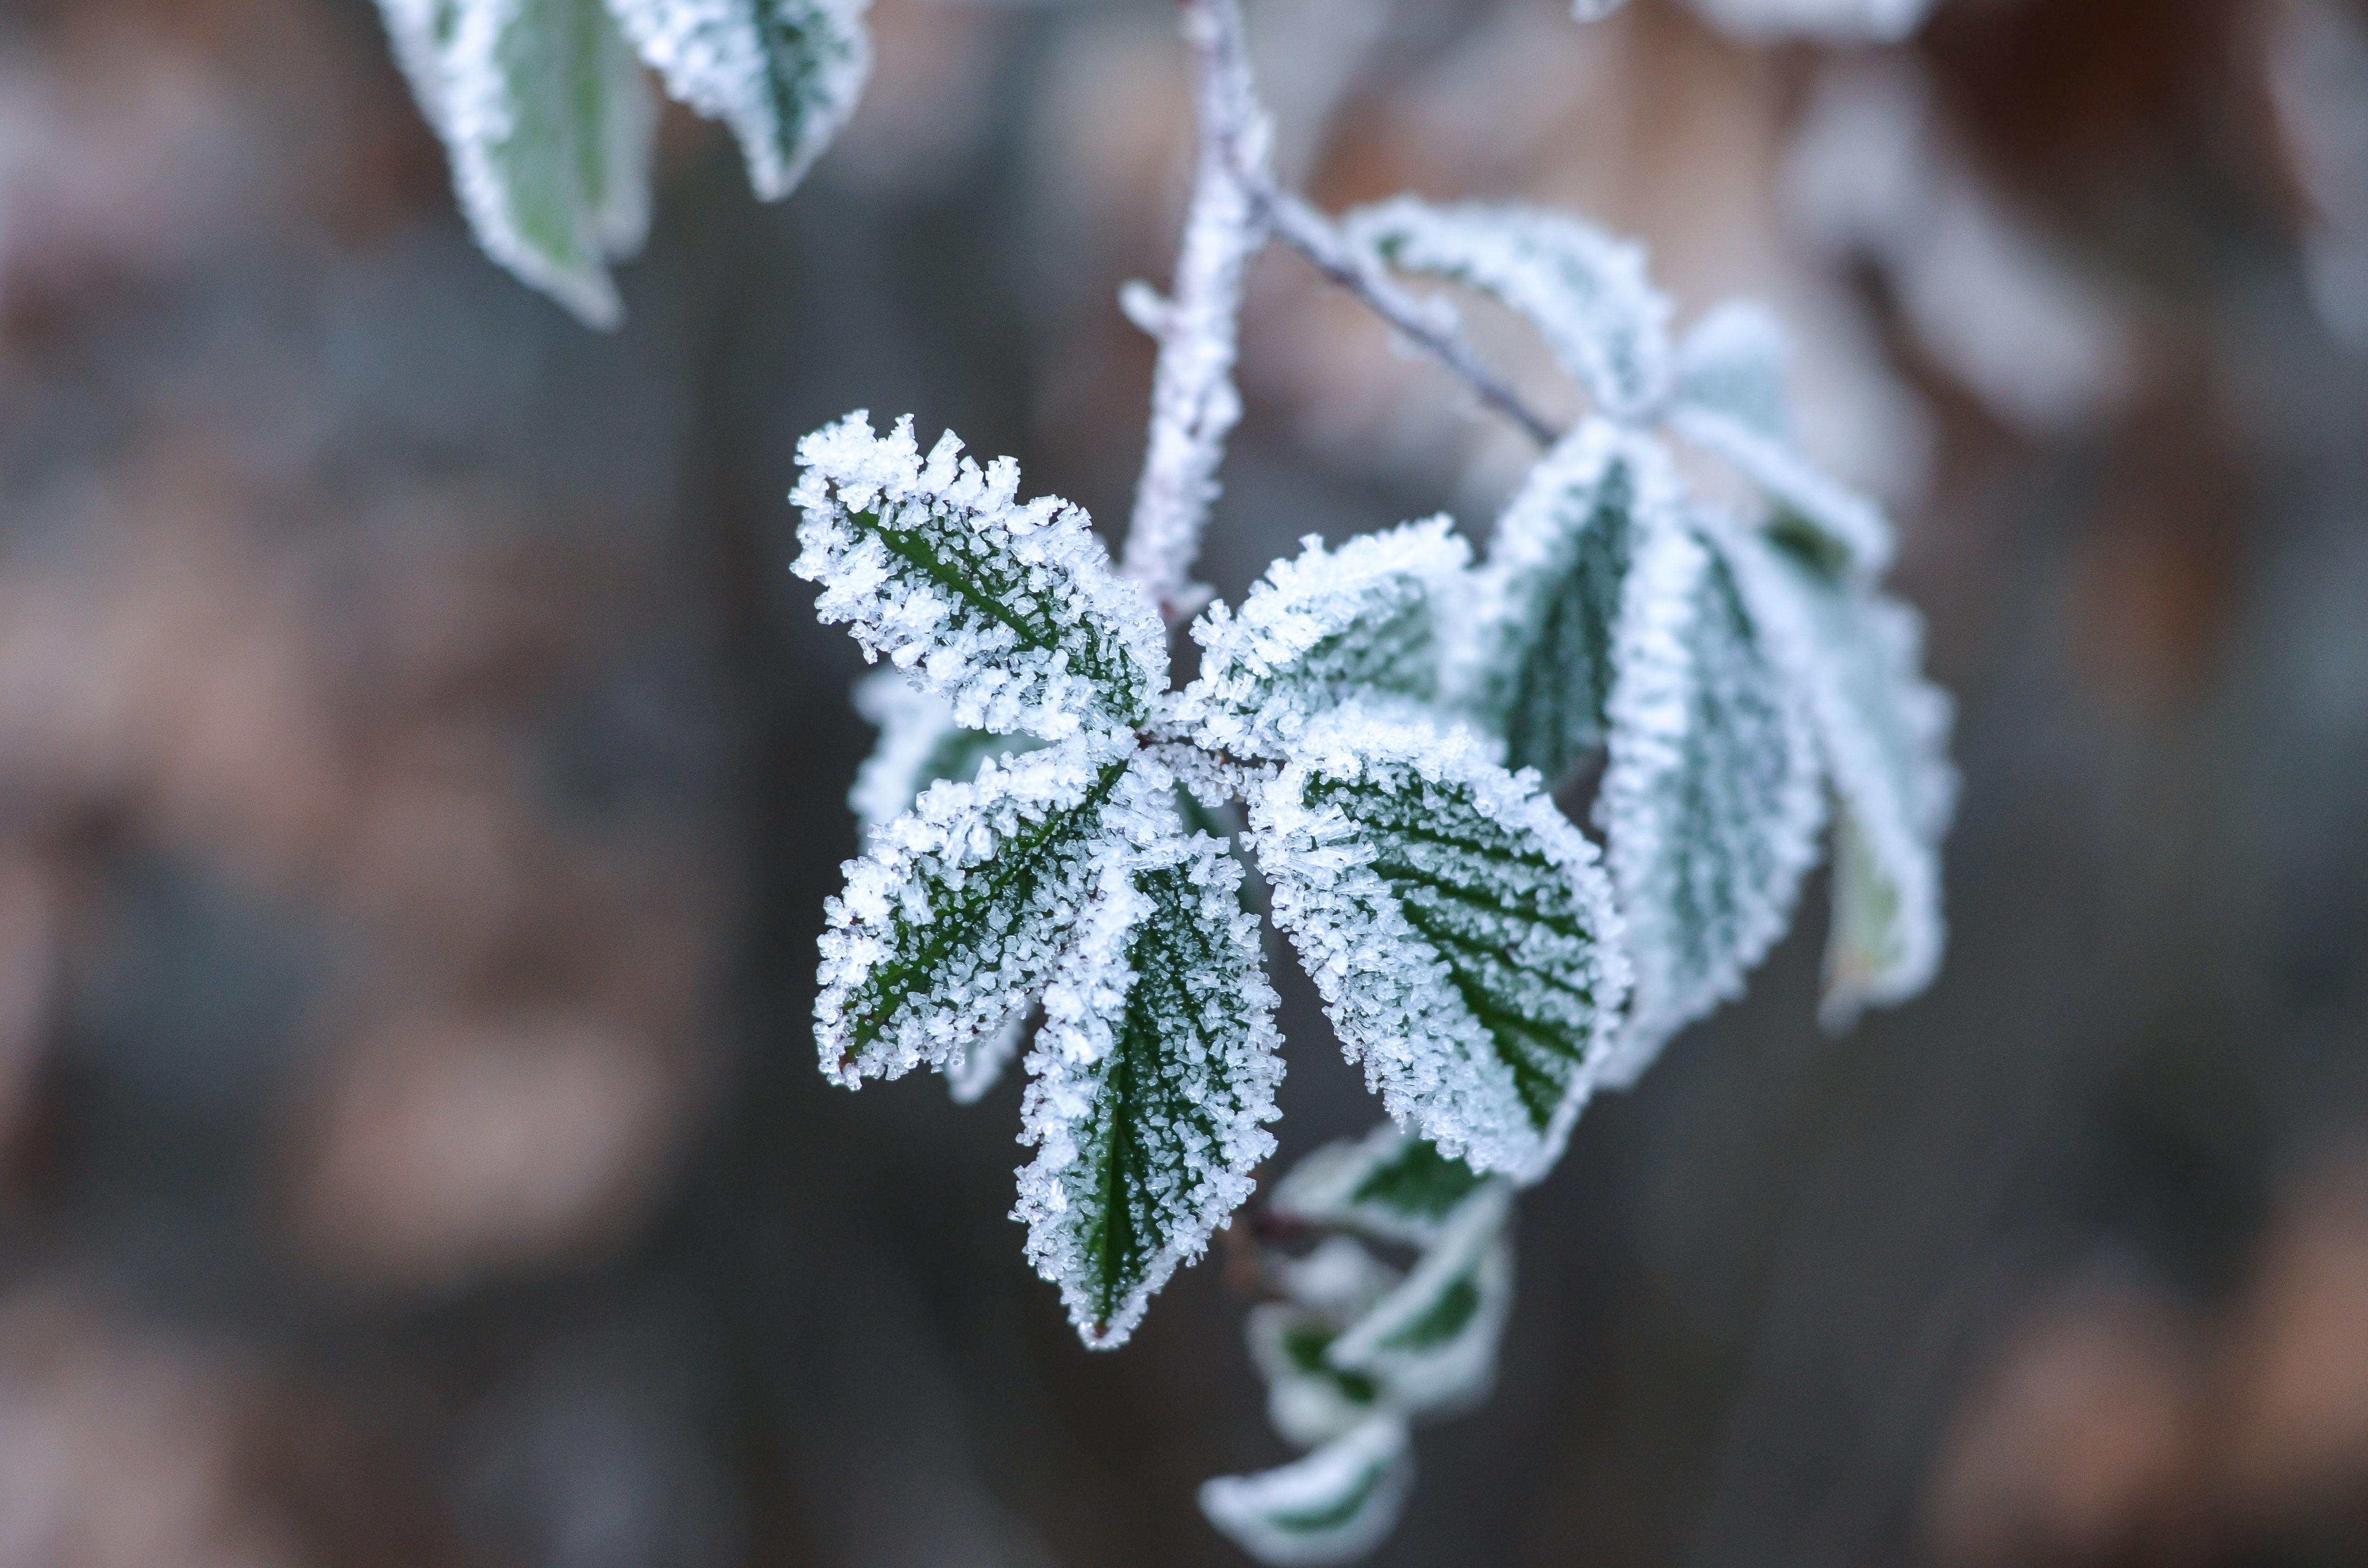
landscape, tree, nature, forest, branch, snow, cold, winter, plant, leaf, flower, frost, ice, green, macro, weather, snowy, botany, frozen, close, flora, season, twig, close up, leaves, iced, icy, frosty, wintry, winter magic, hoarfrost, freezing, freezing temperatures, macro photography, eiskristalle, on frozen, ice flowers, woody plant